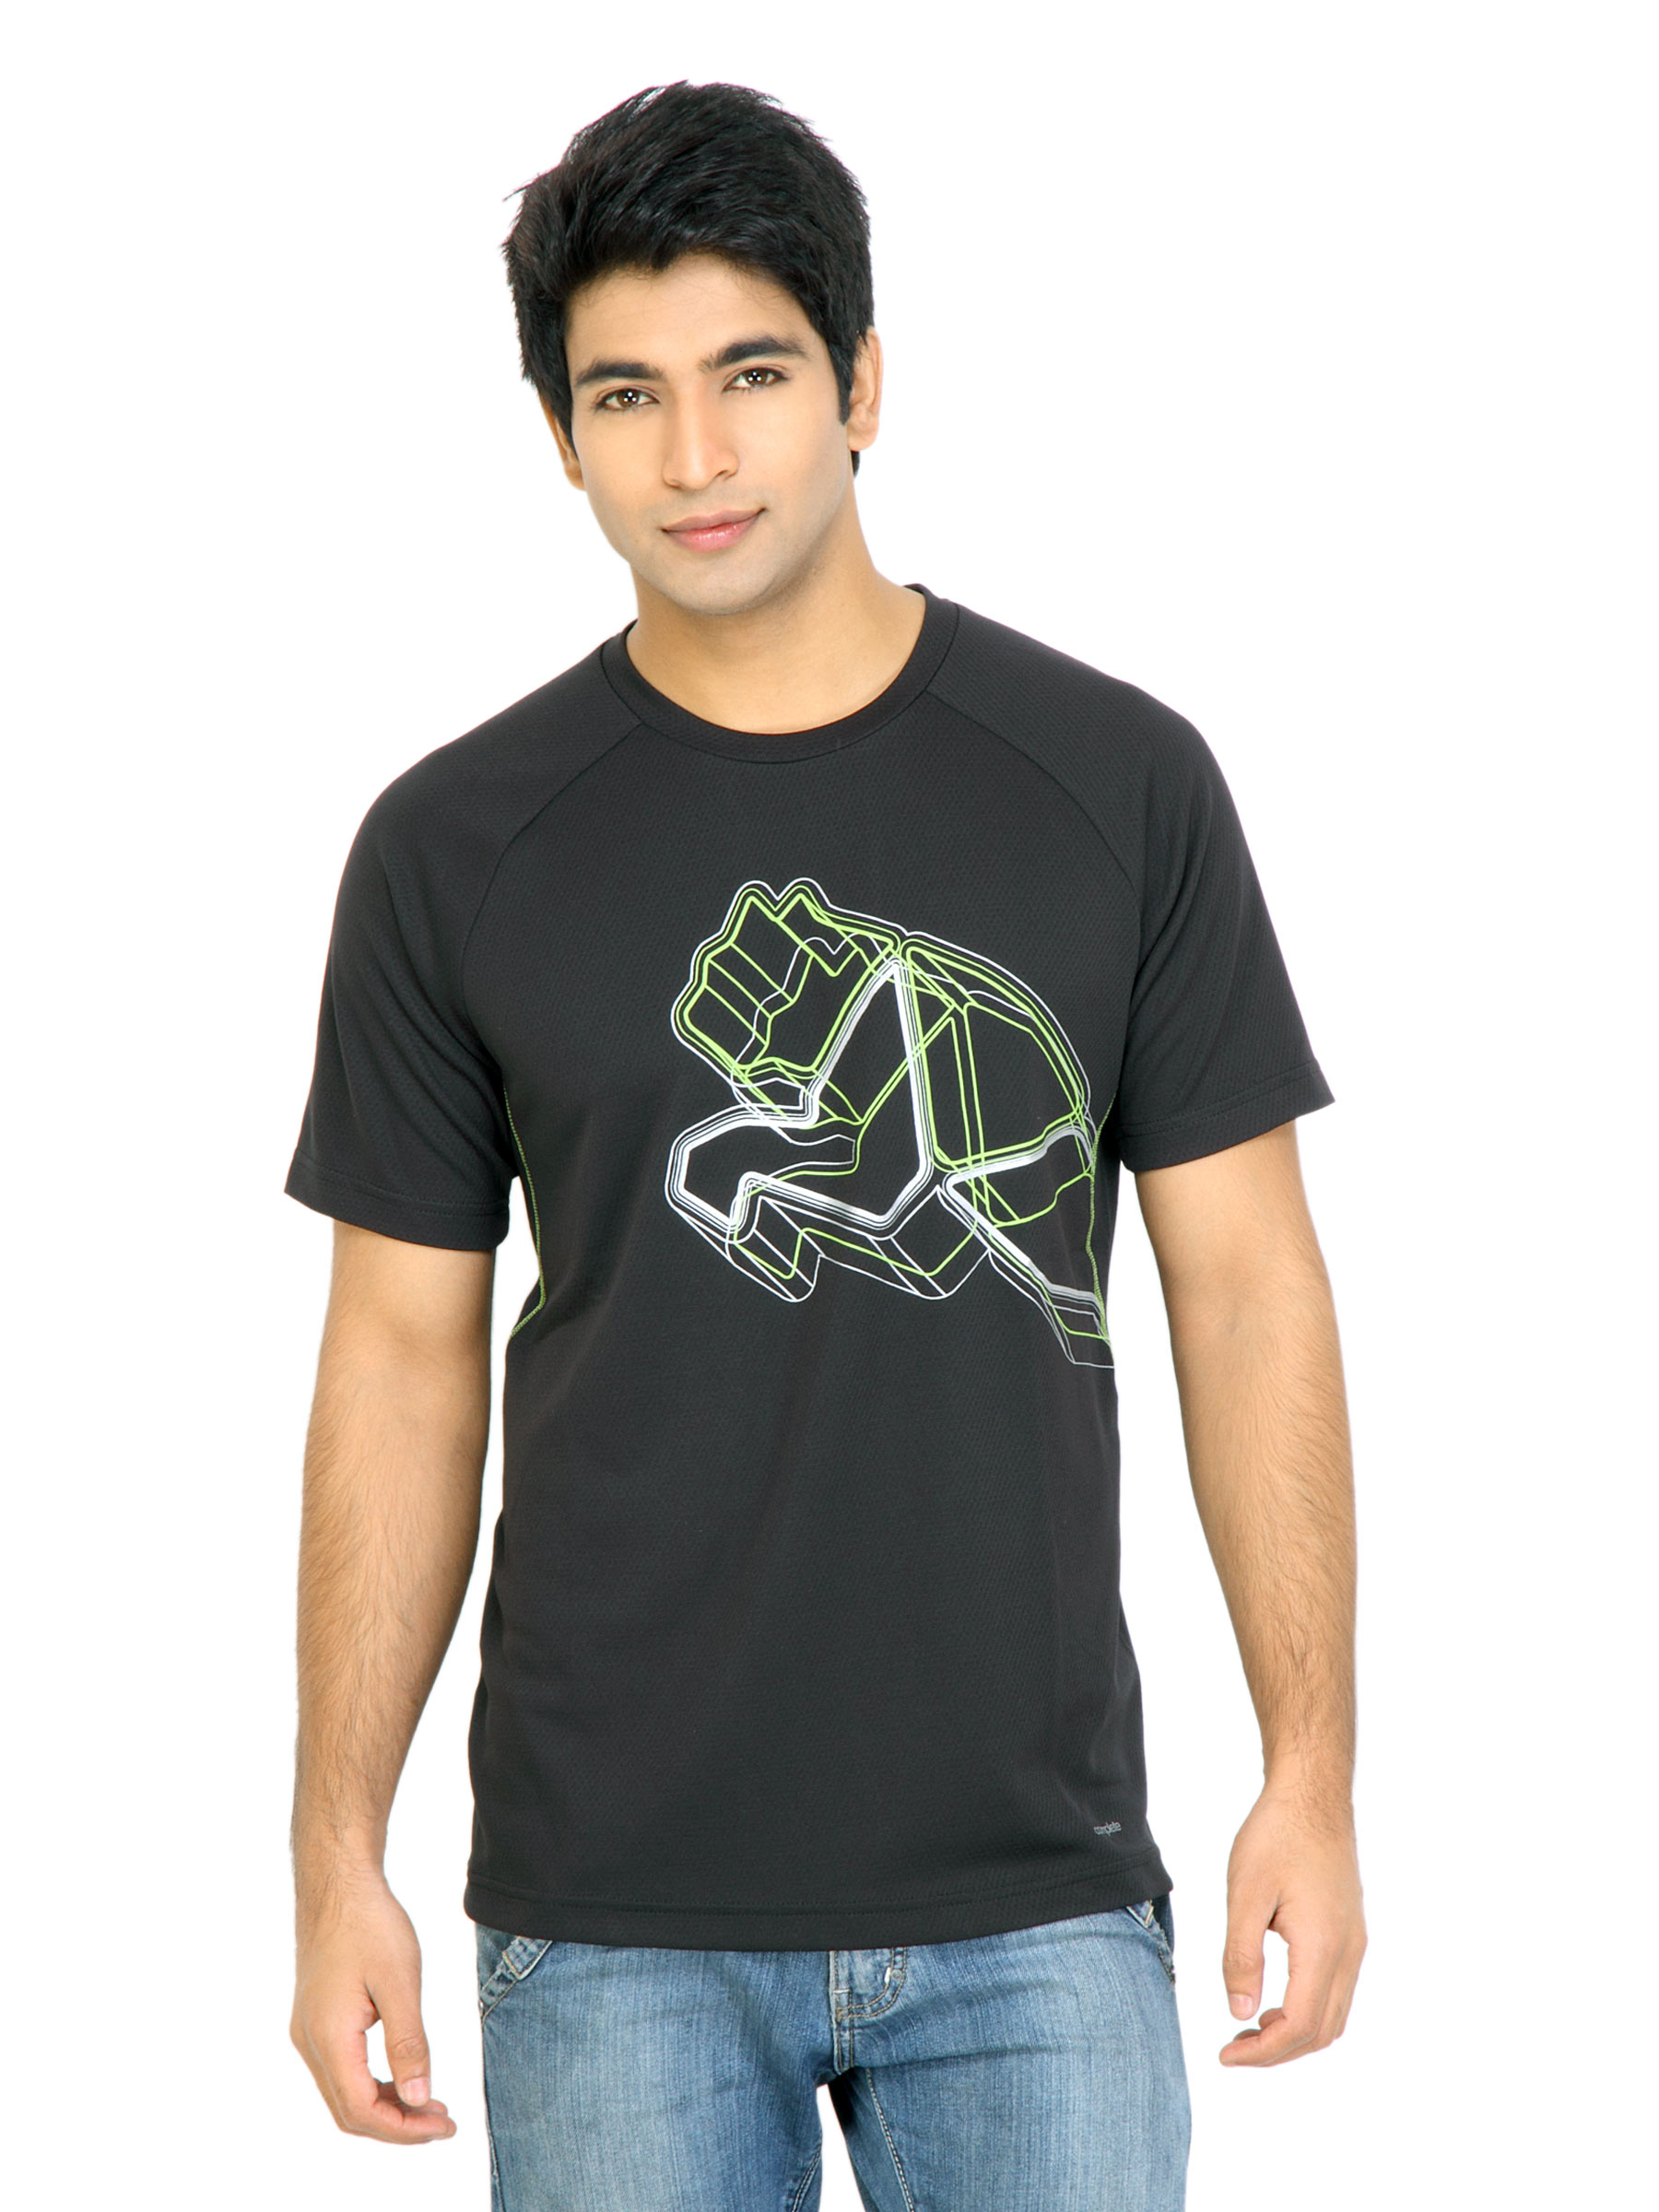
Puma Men Logo Black Tshirts
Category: Apparel / Topwear / Tshirts
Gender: Men
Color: Black
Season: Fall 2011
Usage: Casual